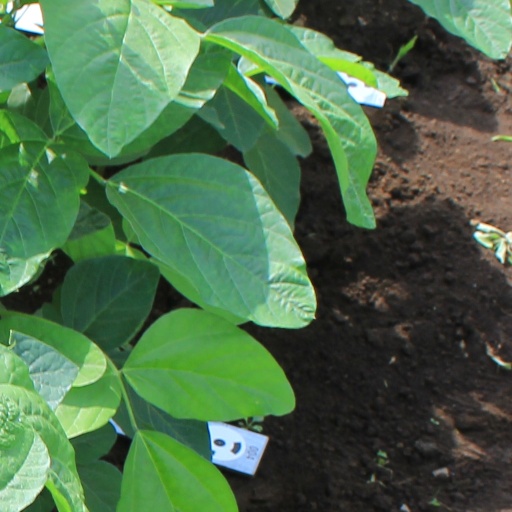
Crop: soybean